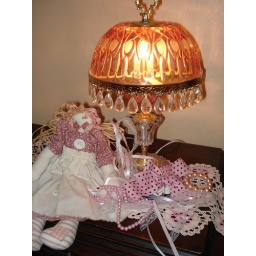
A Victorian lamp with various pink items around it.